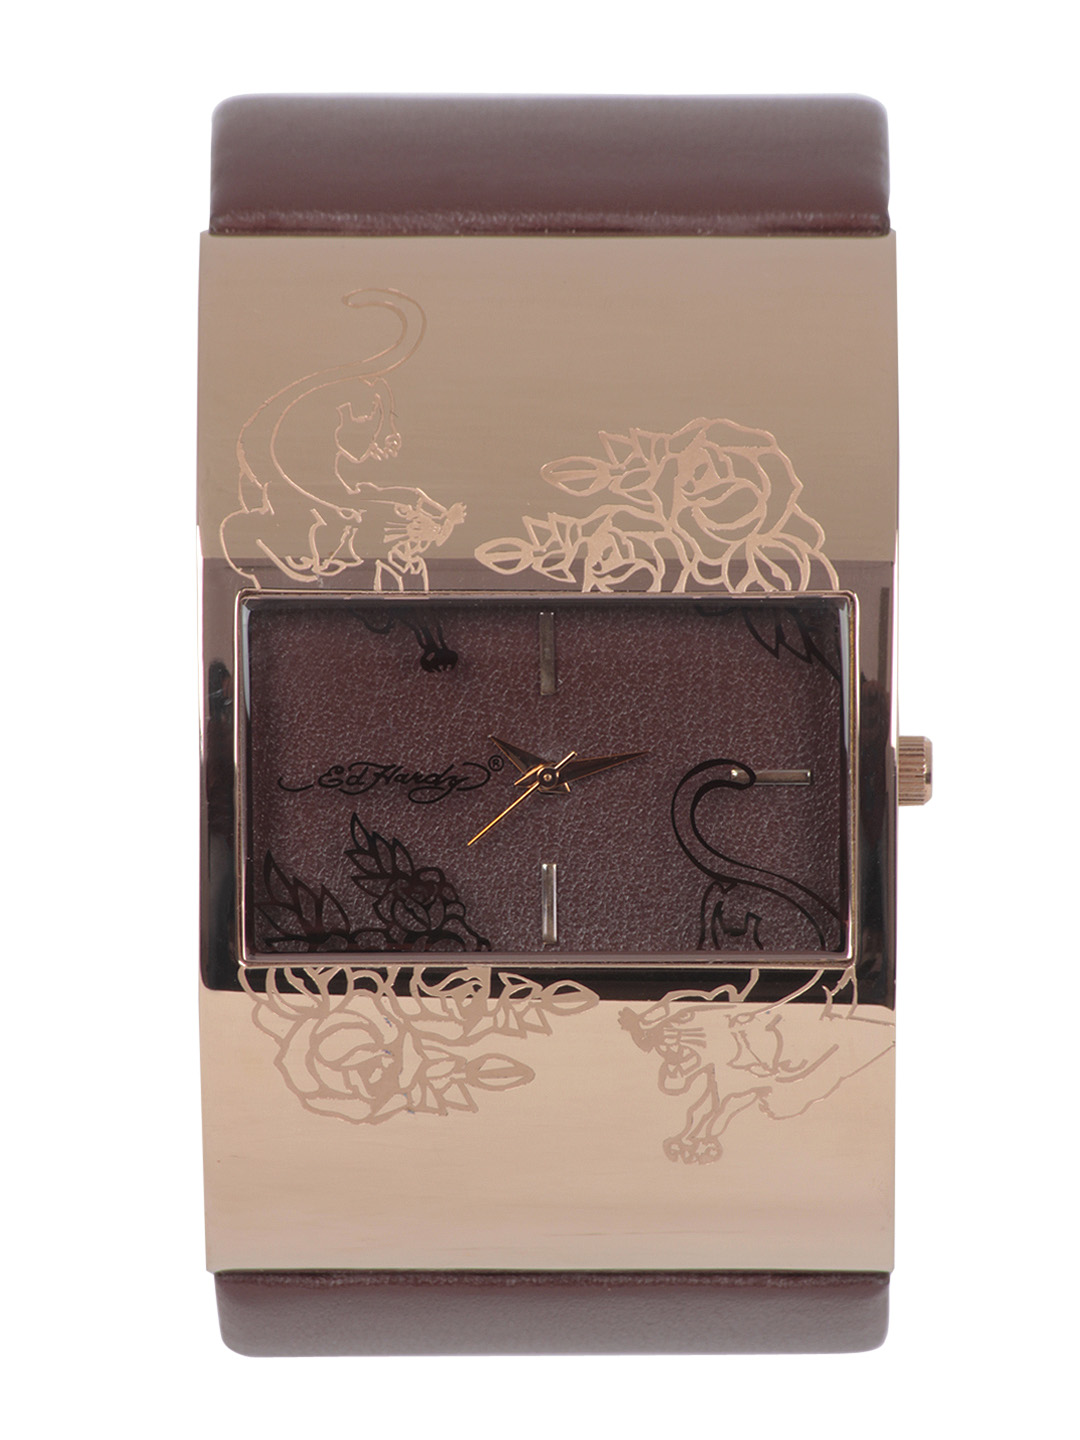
Ed Hardy Women Brown Dial Watch
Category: Accessories / Watches / Watches
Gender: Women
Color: Brown
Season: Winter 2016
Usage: Casual